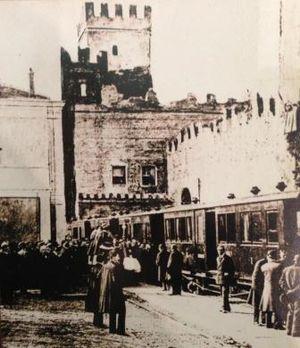
Schiavon est une commune italienne de la province de Vicence dans la région Vénétie en Italie.